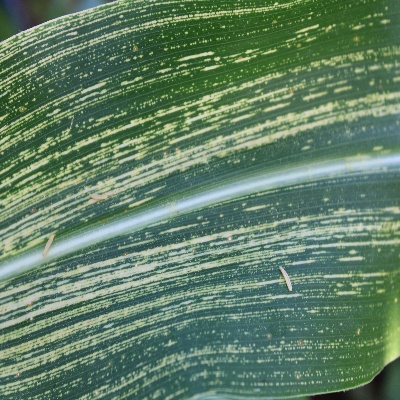
Crop: Maize
Condition: streak virus